AMC AMX

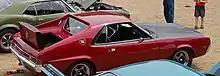
AMX-R at the 2007 Gilmore Car Museum car show

The Pikes Peak International Hill Climb used 1969 AMXs as pace cars for the hillclimb race to the summit of Pikes Peak that was held on 29 June 1969 in Colorado.